Ricardo Cifuentes

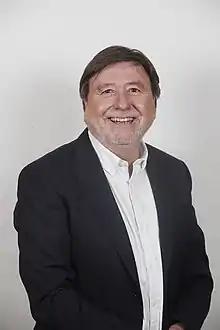
Cifuentes in 2022

Ricardo Óscar Cifuentes Lillo (born 12 September 1962, in San Javier de Loncomilla) is a Chilean professor and politician. He was undersecretary of Regional and Administrative Development of Chile between 2014 and 2018. He served as president of the Chamber of Deputies from 24 July 2023 to 15 April 2024.